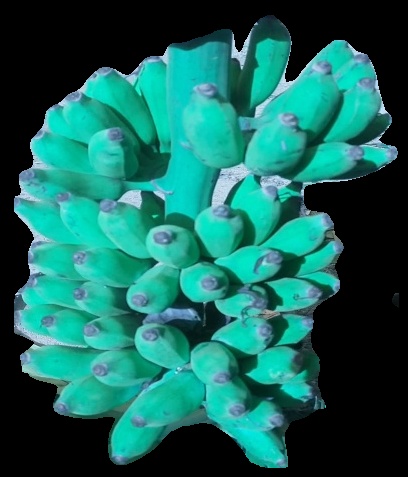
Variety: elakki-bale
Grade: grade3